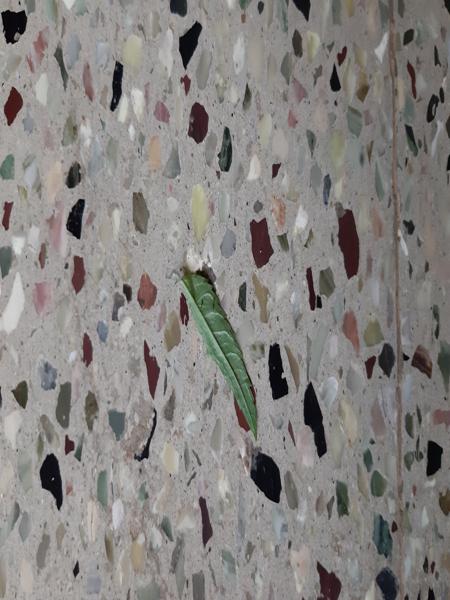
Plant: Marigold